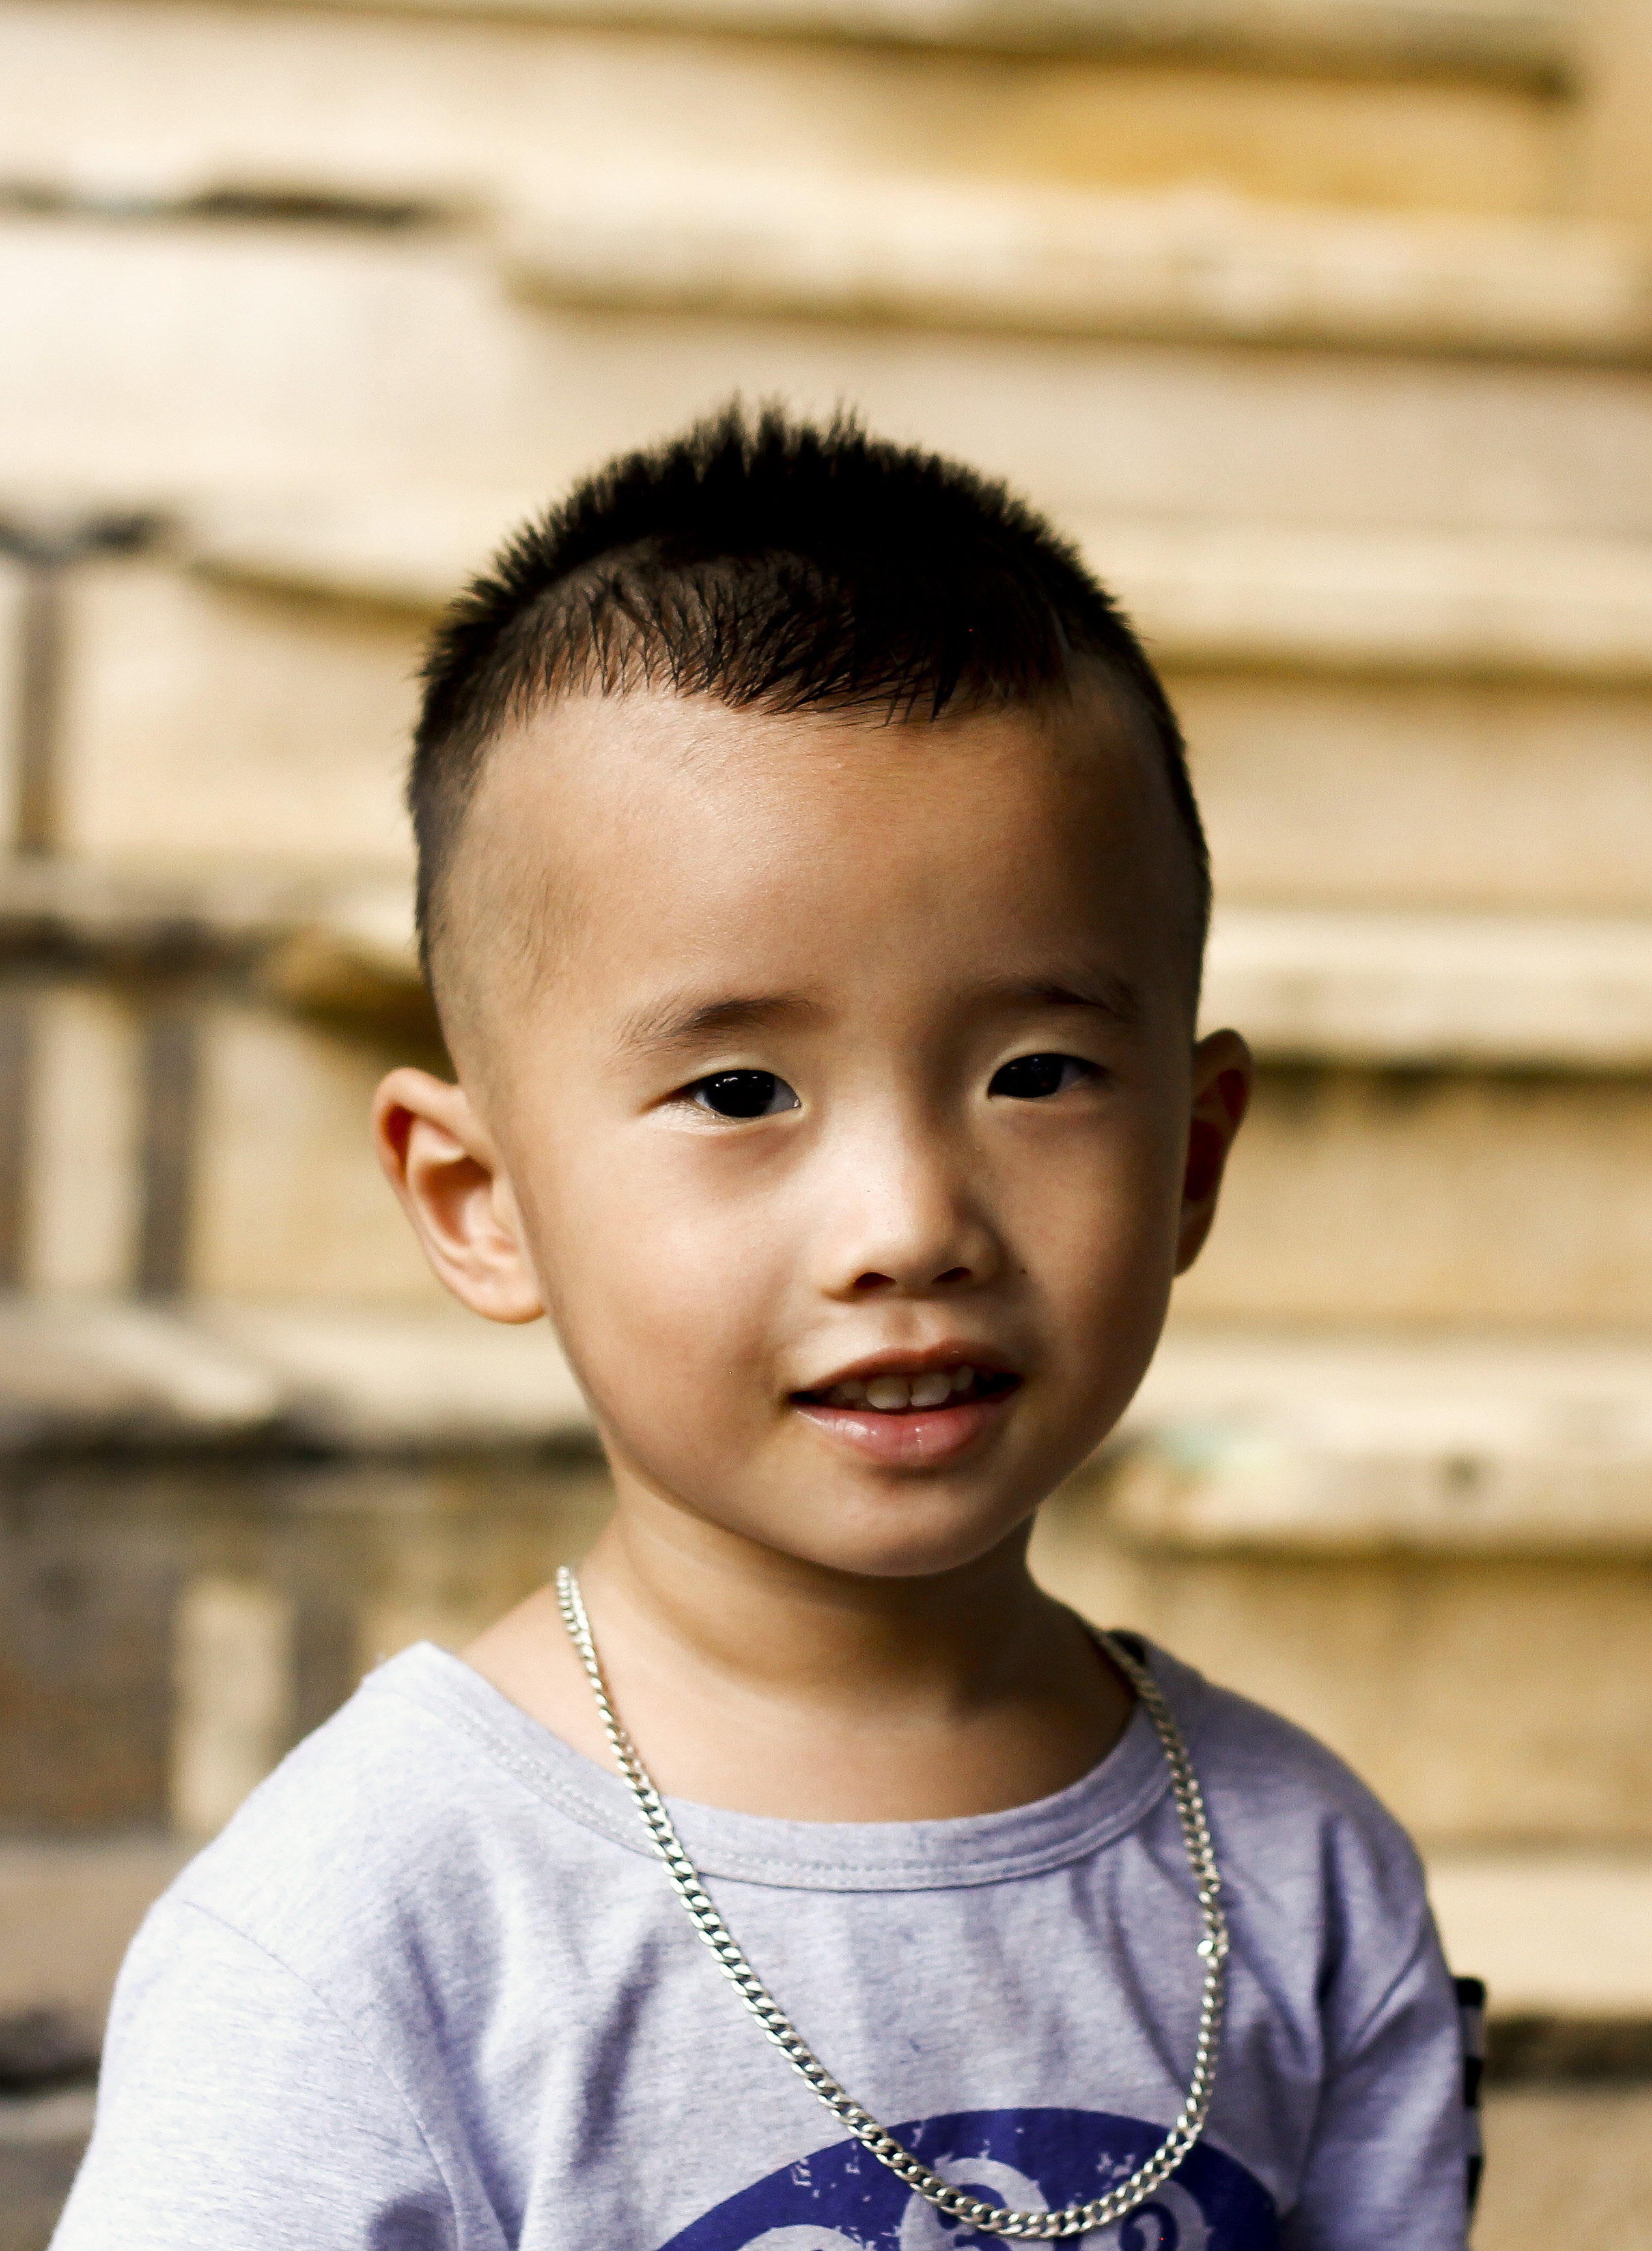
person, people, girl, hair, boy, male, portrait, child, facial expression, hairstyle, smile, viet nam, face, infant, toddler, eye, skin, beauty, portrait photography